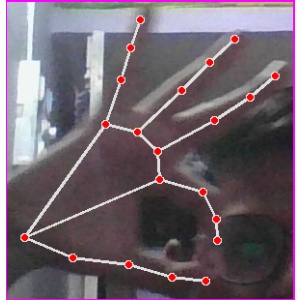
अक्षर: ण